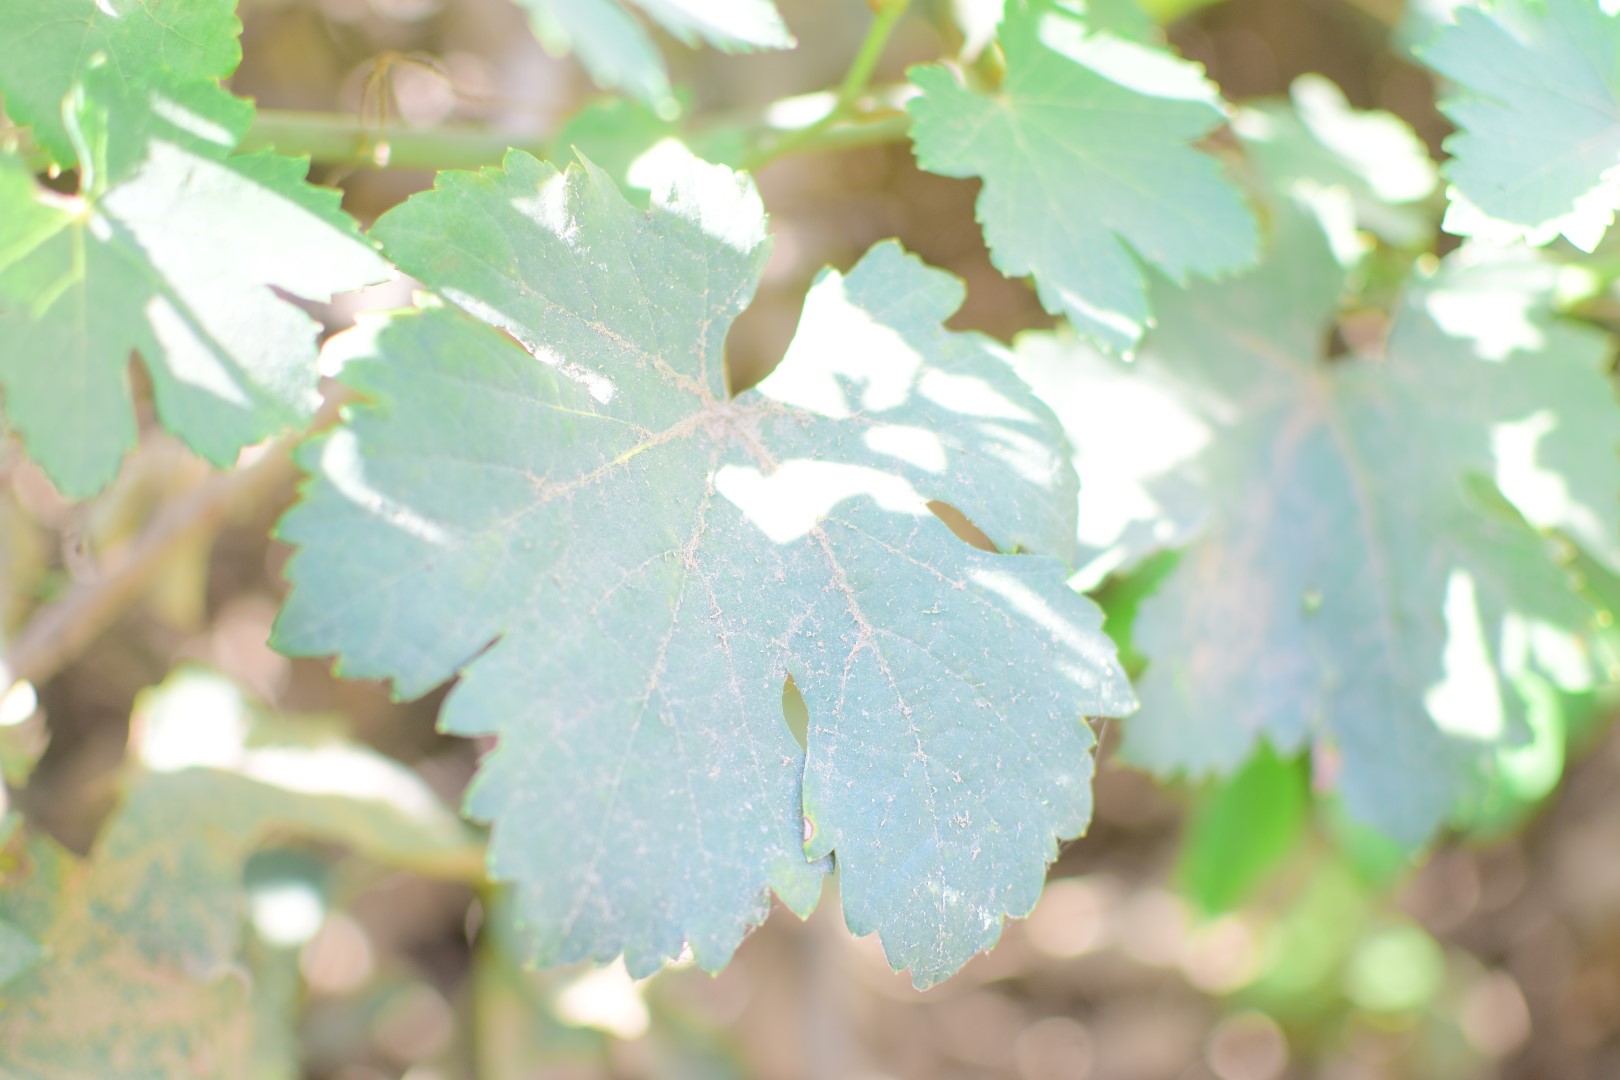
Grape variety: Halawani